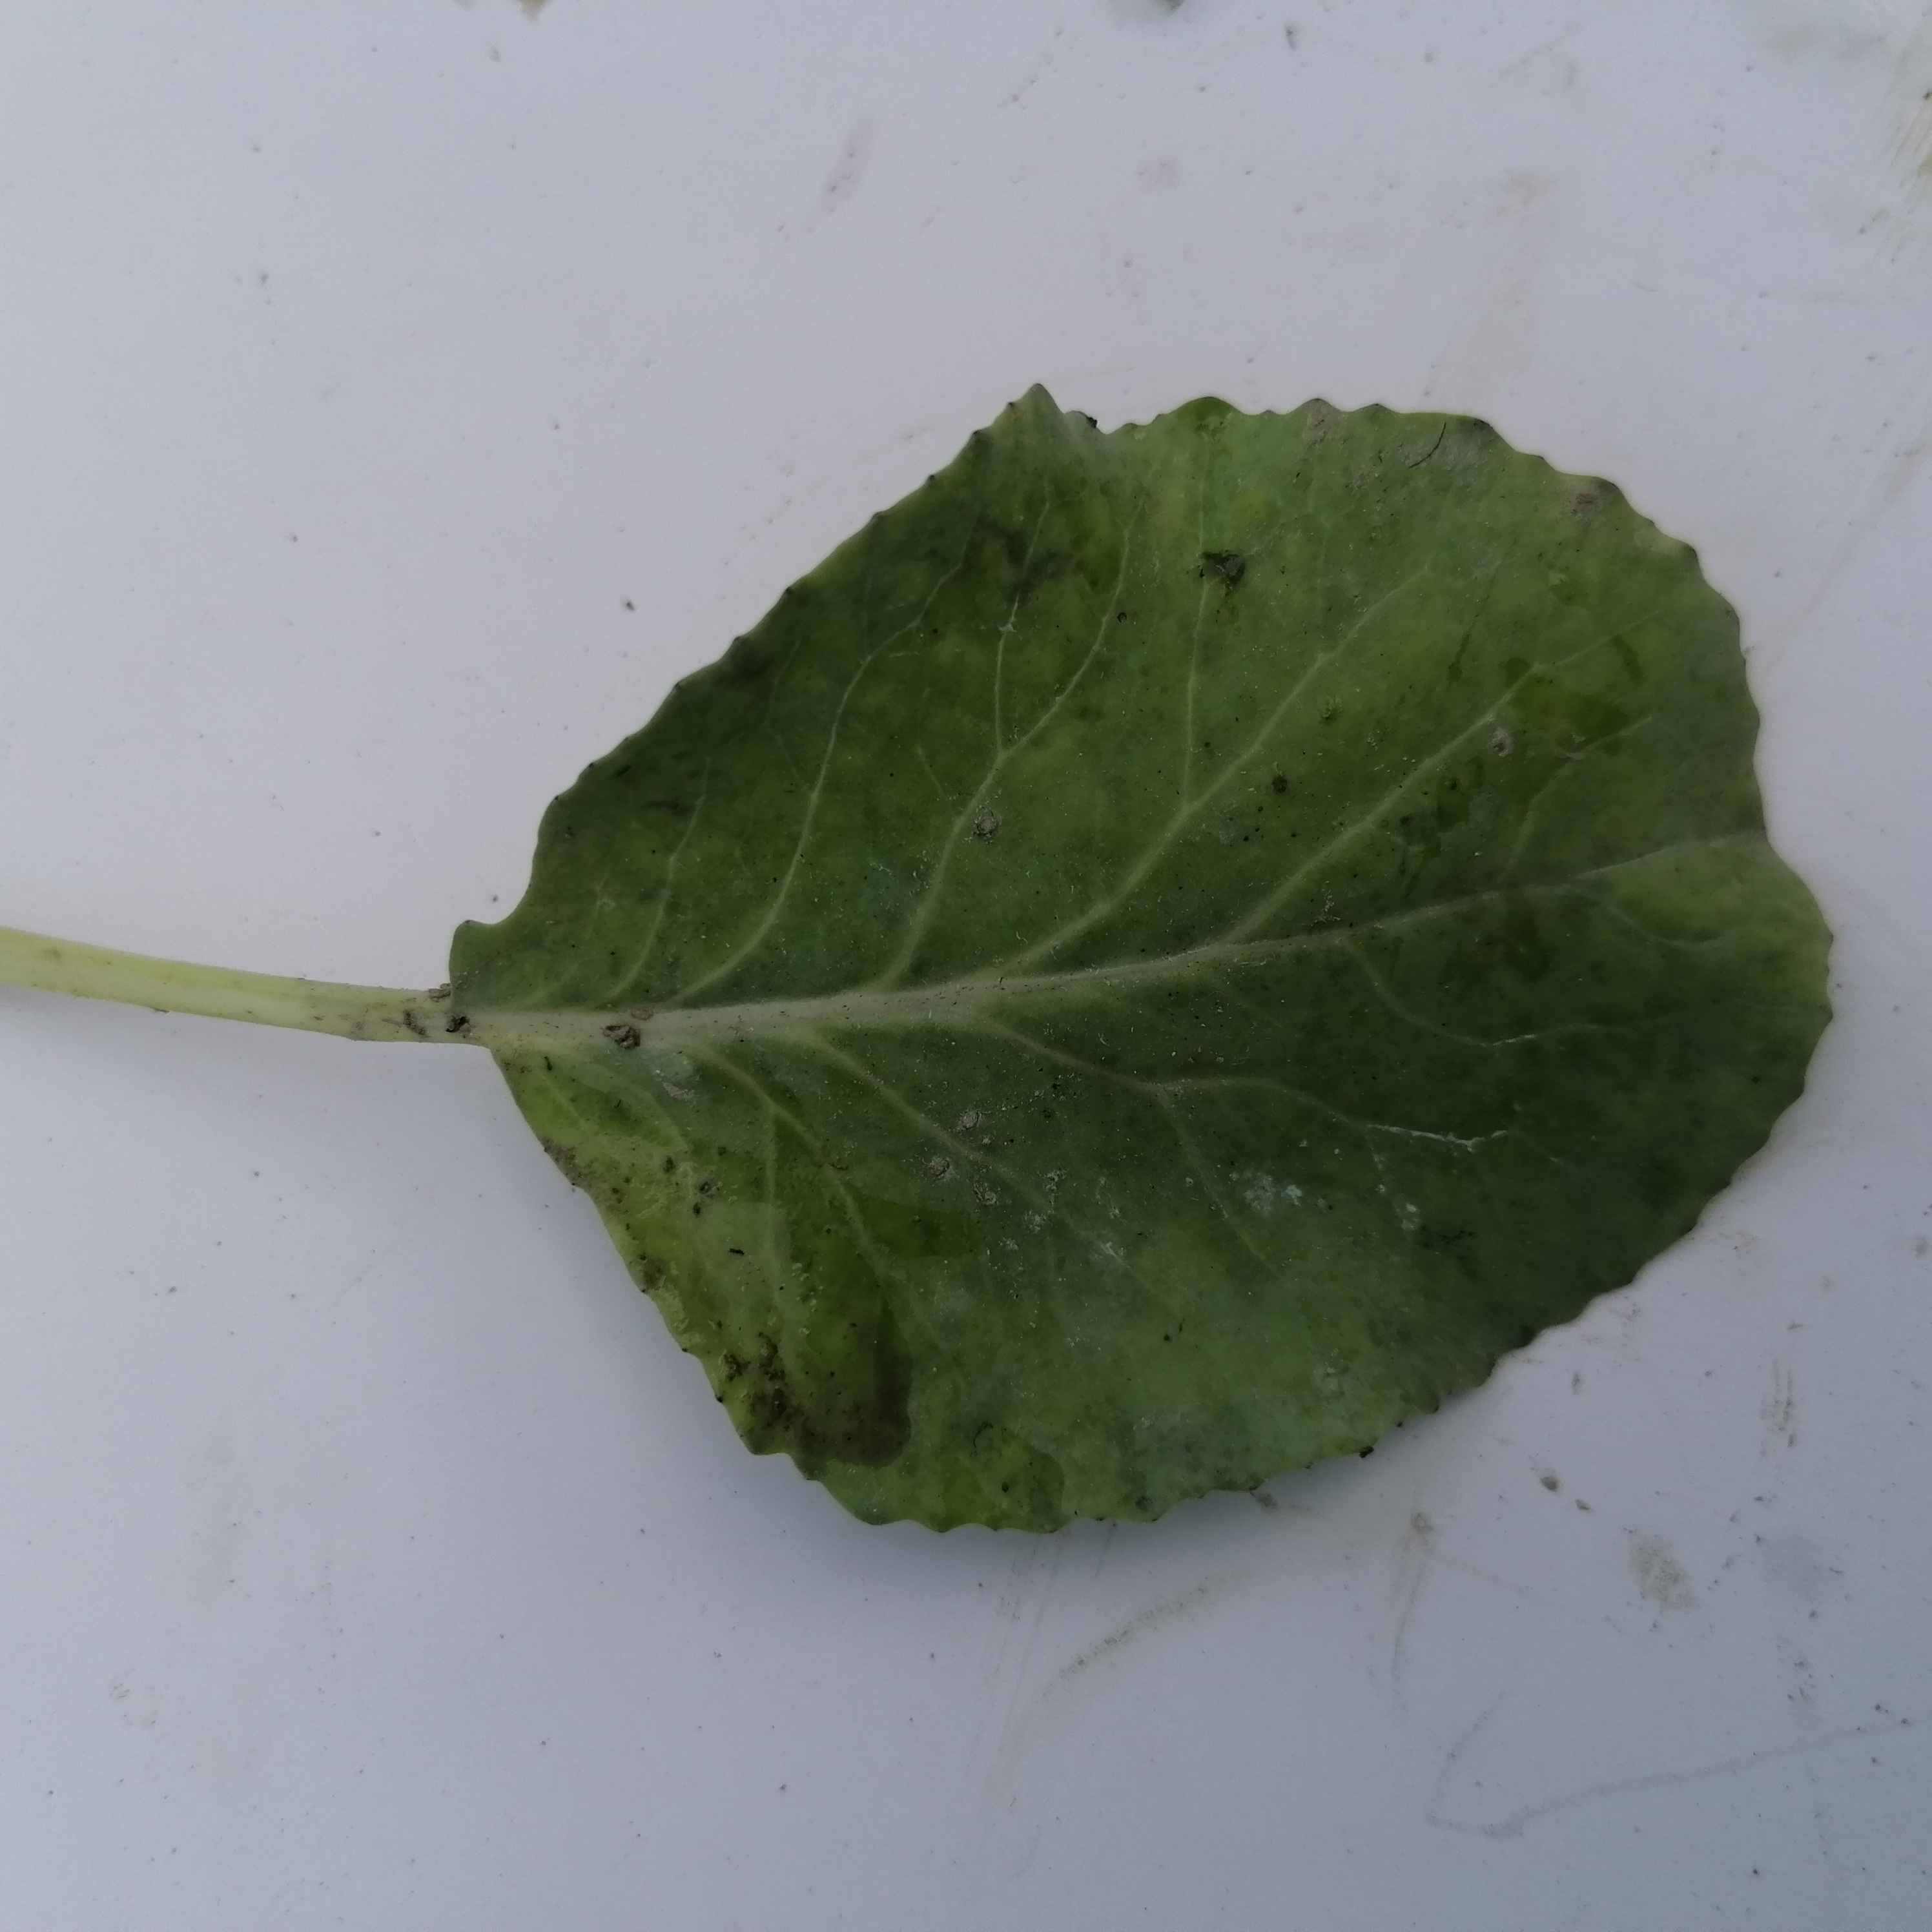
Label: Black Rot